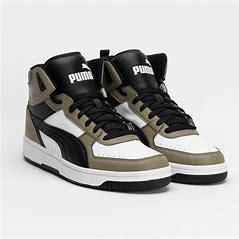
Brand: Puma
Model: Rebound Joy